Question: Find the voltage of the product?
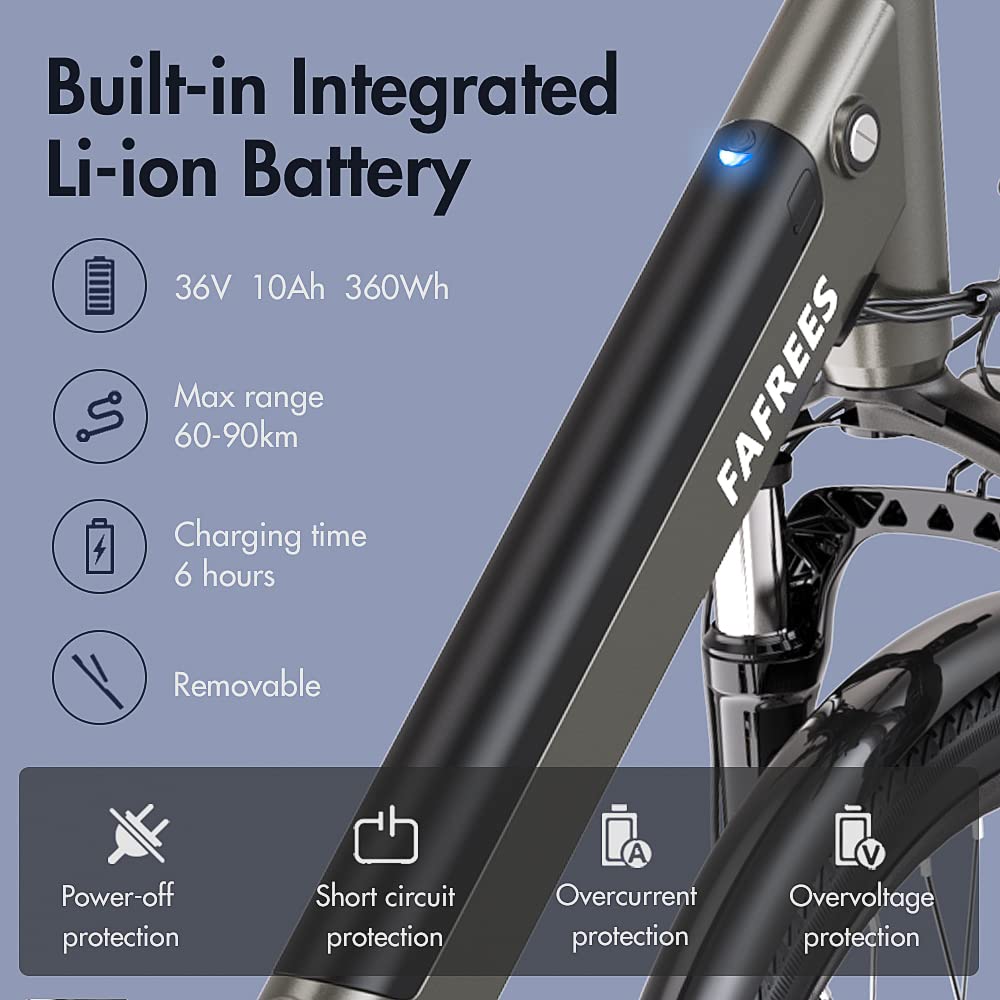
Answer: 36.0 volt